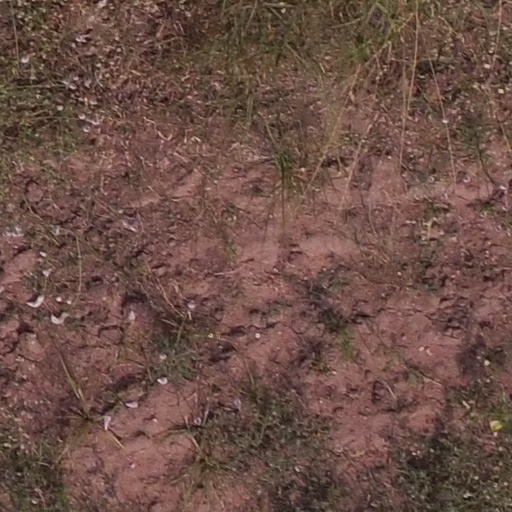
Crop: maize; corn